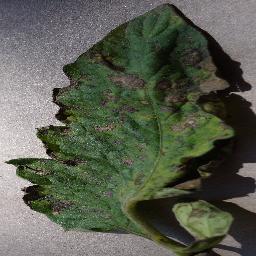
Label: Tomato___Early_blight